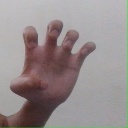
अक्षर: झ